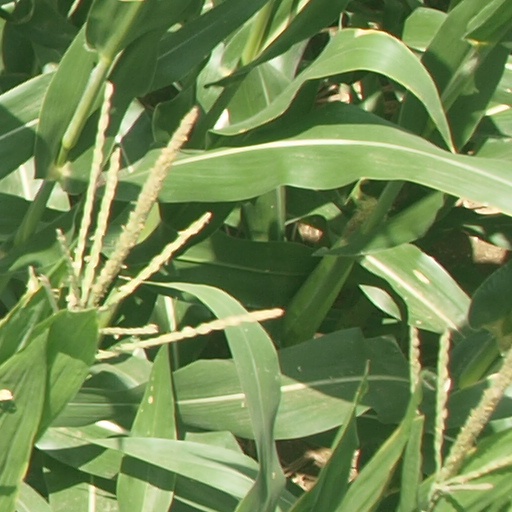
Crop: maize; corn